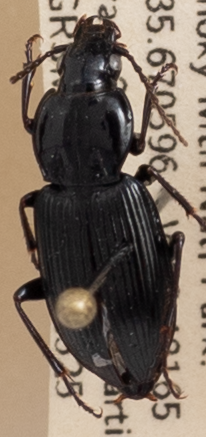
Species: Pterostichus mutus
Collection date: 2021-05-25
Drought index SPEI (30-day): -0.32
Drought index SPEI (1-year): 0.47
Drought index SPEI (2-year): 2.09